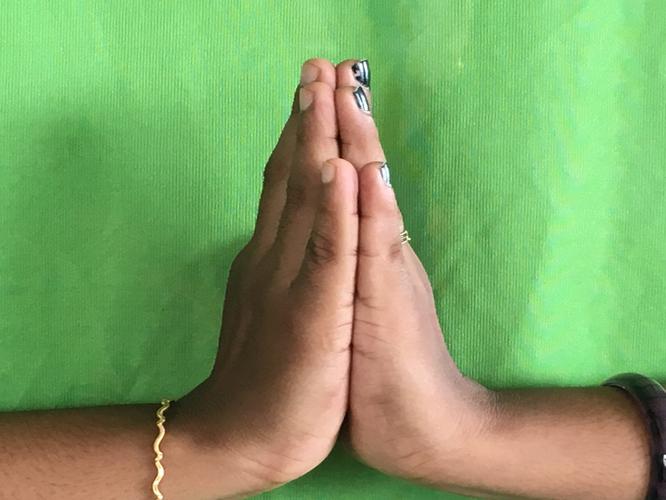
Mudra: Anjali
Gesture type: double_hand